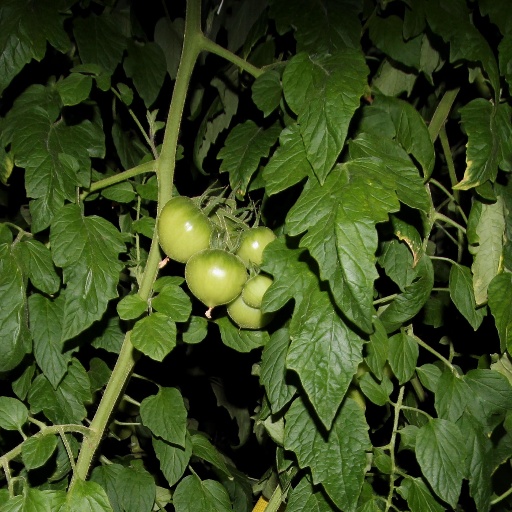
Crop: tomato